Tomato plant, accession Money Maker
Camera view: horizontal (90 deg, fisheye); turntable rotation: 0 degrees
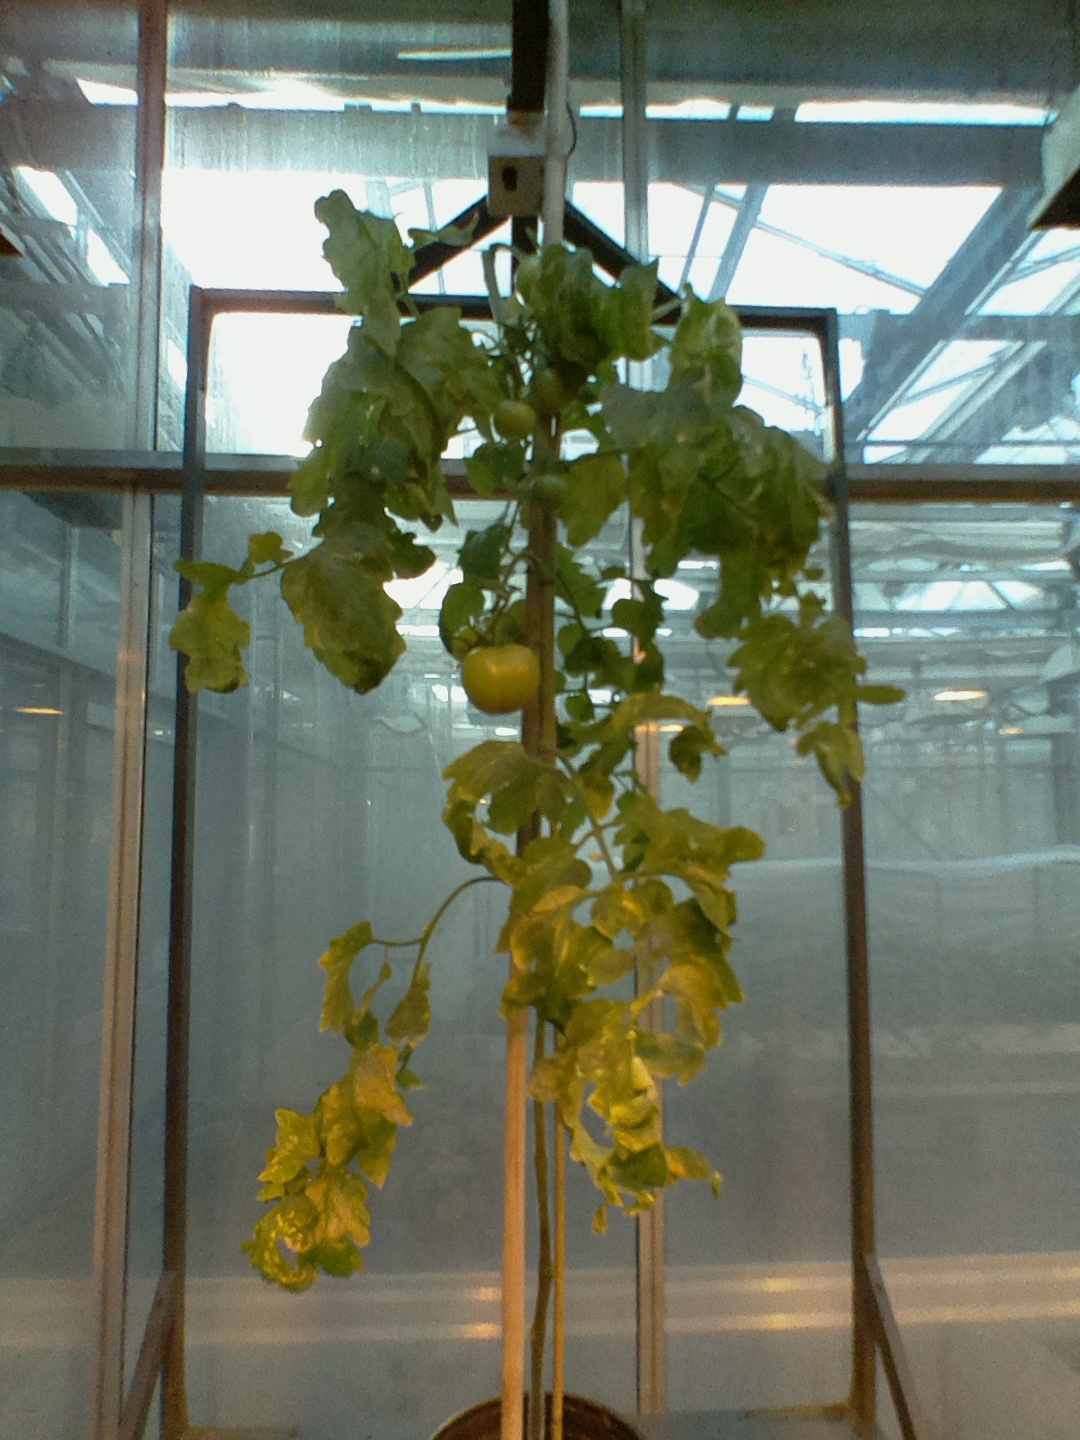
BBCH growth stage 79: 90% -100% of final fruit size